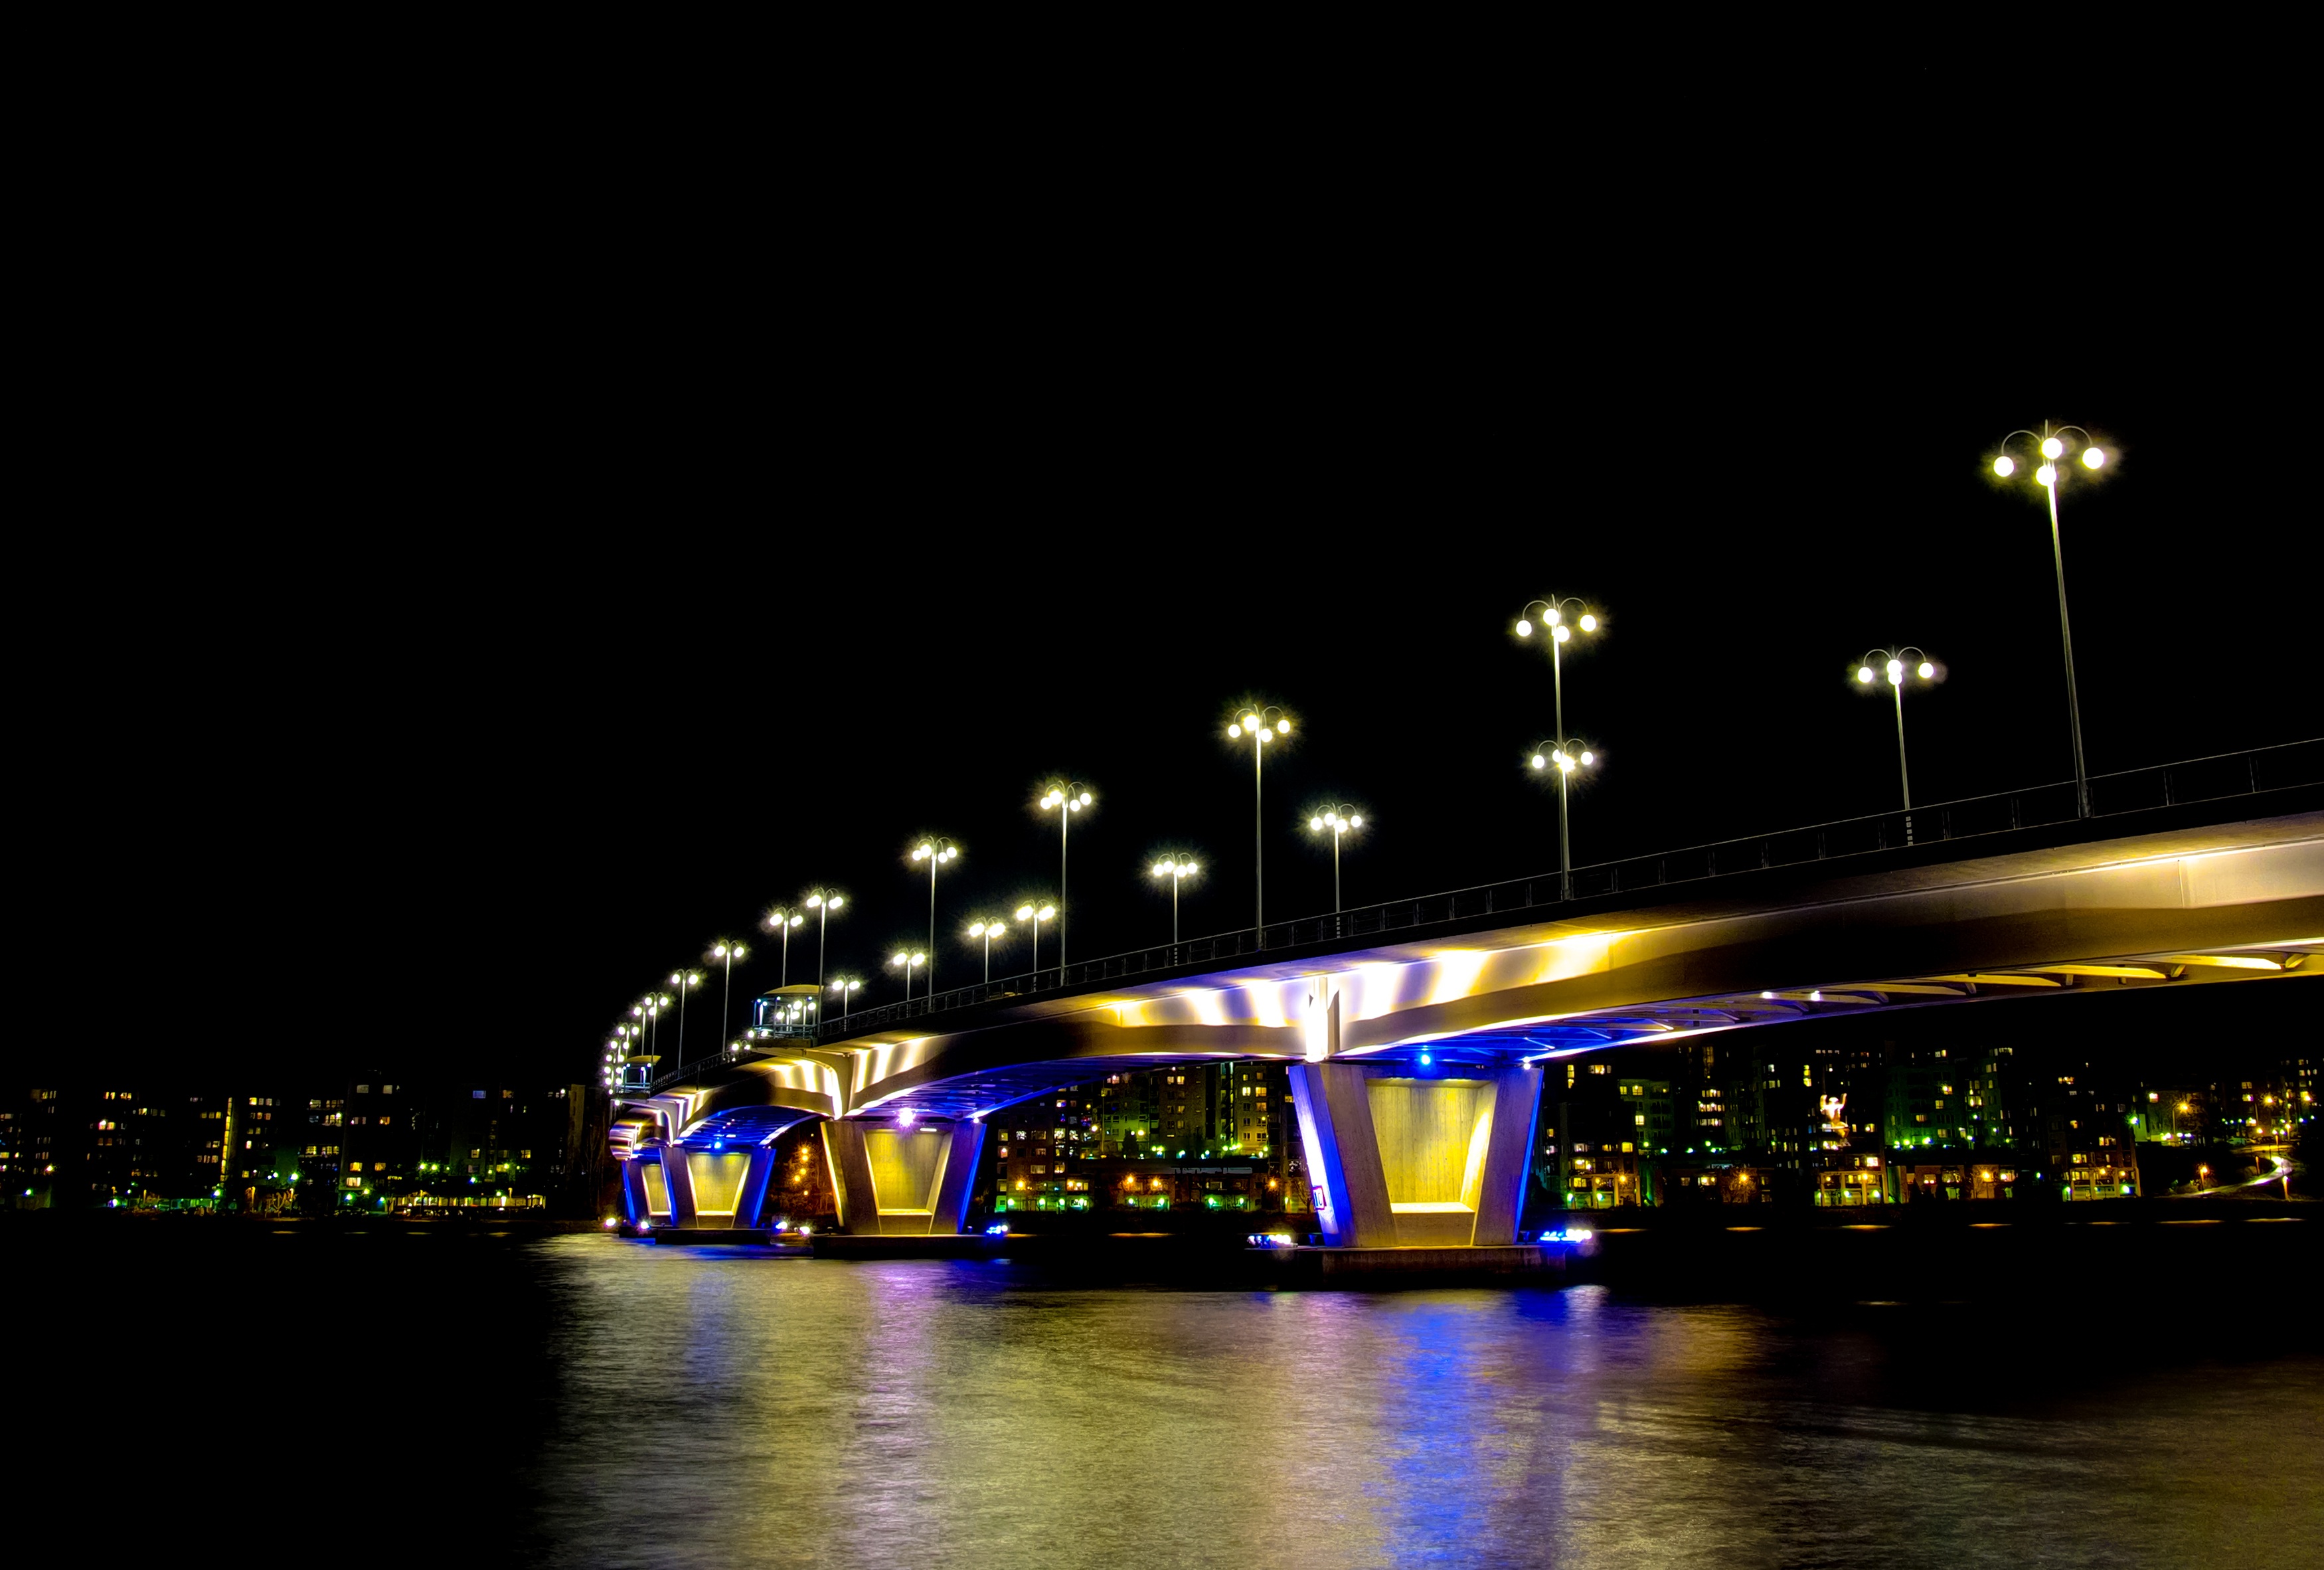
bridge, night, lake, cityscape, reflection, lights, finnish, kuokkala, jyv skyl